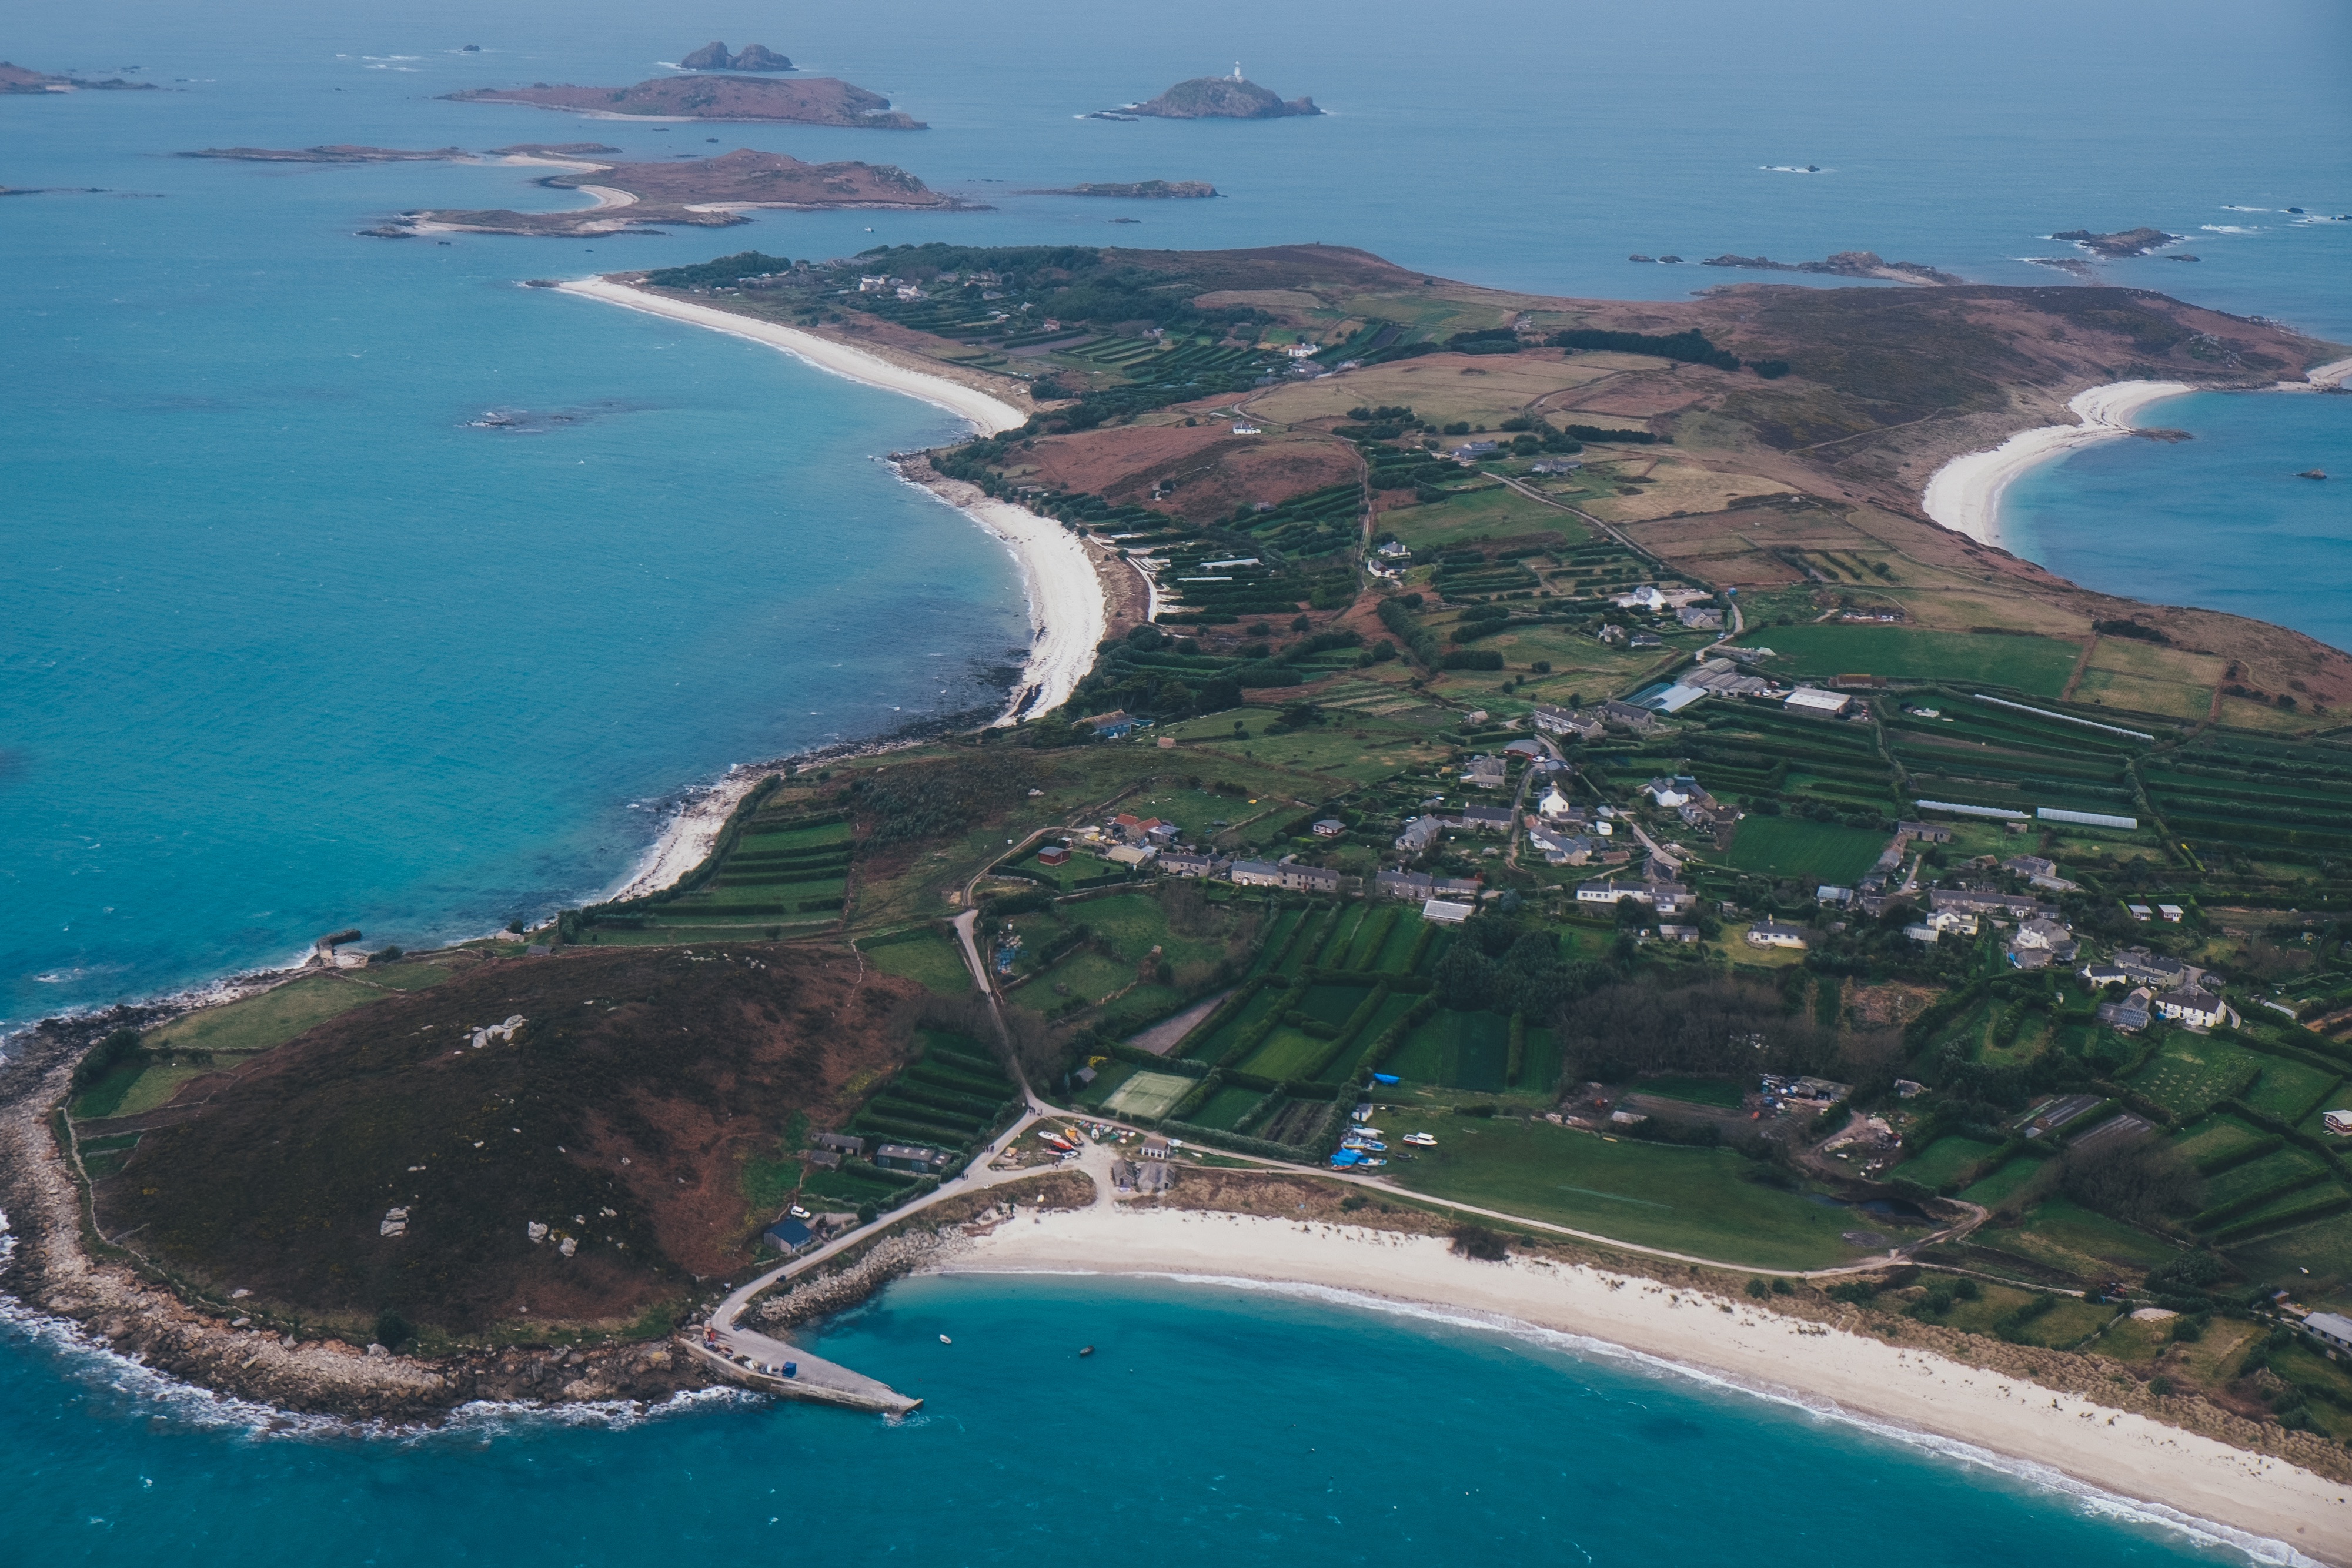
beach, sea, coast, water, rock, ocean, dock, cove, bay, island, peninsula, marina, port, terrain, infrastructure, archipelago, channel, caribbean, estuary, cape, islet, landform, spit, bird's eye view, aerial photography, artificial island, geographical feature